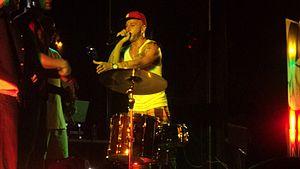
Carl Abou Samah, mieux connu par son nom de scène Karl Wolf, est un auteur-compositeur-interprète canado-libanais né à Beyrouth, au Liban le 18 avril 1979 et basé à Montréal. Il commence sa carrière au début des années 2000 dans l'industrie comme producteur et compositeur. Par la suite, il deviendra chanteur pour le groupe canadien Sky avant d'entreprendre une carrière solo. En 2009, sa chanson « Africa » le propulse au rang de sensation internationale. Au cours de sa carrière, il vend plus d'un million d'albums à travers le monde.